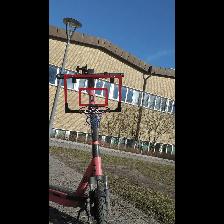
Label: NonHuman